Middletown, Connecticut

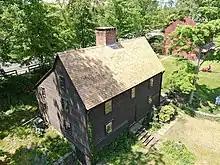
Samuel Harris House, at 612 Middle St., well outside downtown

Middletown also briefly was the home of a major-league baseball team, the Middletown Mansfields of the National Association.